Leila Lindholm

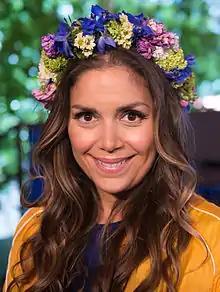
Leila Lindholm in June 2015

Leila Mariana Johanna Lindholm (born 21 June 1975) is a Swedish chef. She is known for being a presenter for the cooking shows Leilas mat, Leila bakar, Leila på landet, Leilas jul, Leilas home delivery, Leila bakar i Frankrike and Leilas söta jul, which are all broadcast on Sjuan. Leilas father is Moroccan and her mother is Swedish.